Brisa – Auto-estradas de Portugal

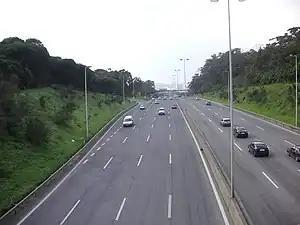
Portugal's A5 motorway, operated by Brisa

Brisa – Auto-estradas de Portugal, S.A. is a Portugal-based international transportation company. The group's largest business area is highway management, in which it is the largest concessionaire in its home country. Founded in 1972 by Jorge de Brito, Brisa also has operations in countries including the United States and the Netherlands. Since 2000 Brisa's largest shareholder has been the investment company and family office Grupo José de Mello, which owns over 30% of its stock through subsidiaries. The Spanish infrastructure company Abertis holds around 15% of the firm. The company is listed on the Lisbon Stock Exchange and is a constituent of the benchmark PSI-20 and Euronext 100 indices. Its current CEO is António Pires de Lima.